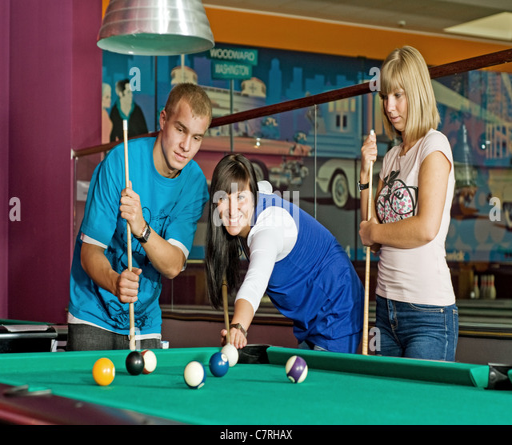
young people playing billiards in the club